Diocese of Ypres

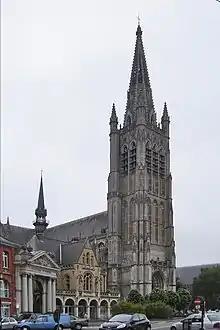
Saint Martin's Cathedral in Ypres was the see of the Diocese of Ypres.

The former Roman Catholic Diocese of Ypres, in present-day Belgium, existed from 1559 to 1801. Its seat was Saint Martin's Cathedral in Ypres. In 1969 it was reconstituted as a titular see.